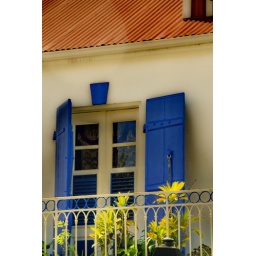
window in blue